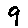
Label: 9